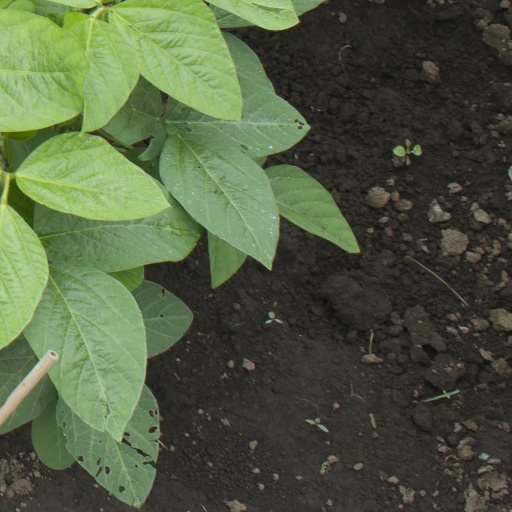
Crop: soybean